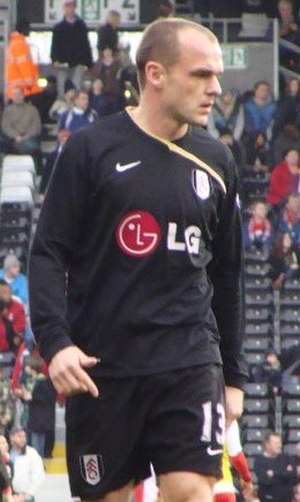
Danny Murphy
"Daniel Benjamin ""Danny"" Murphy er en tidligere engelsk fodboldspiller. Derudover har han tidligere optrådt for Crewe Alexandra, Liverpool F.C., Charlton Athletic, Tottenham Hotspur, Fulham og senest Blackburn Rovers.